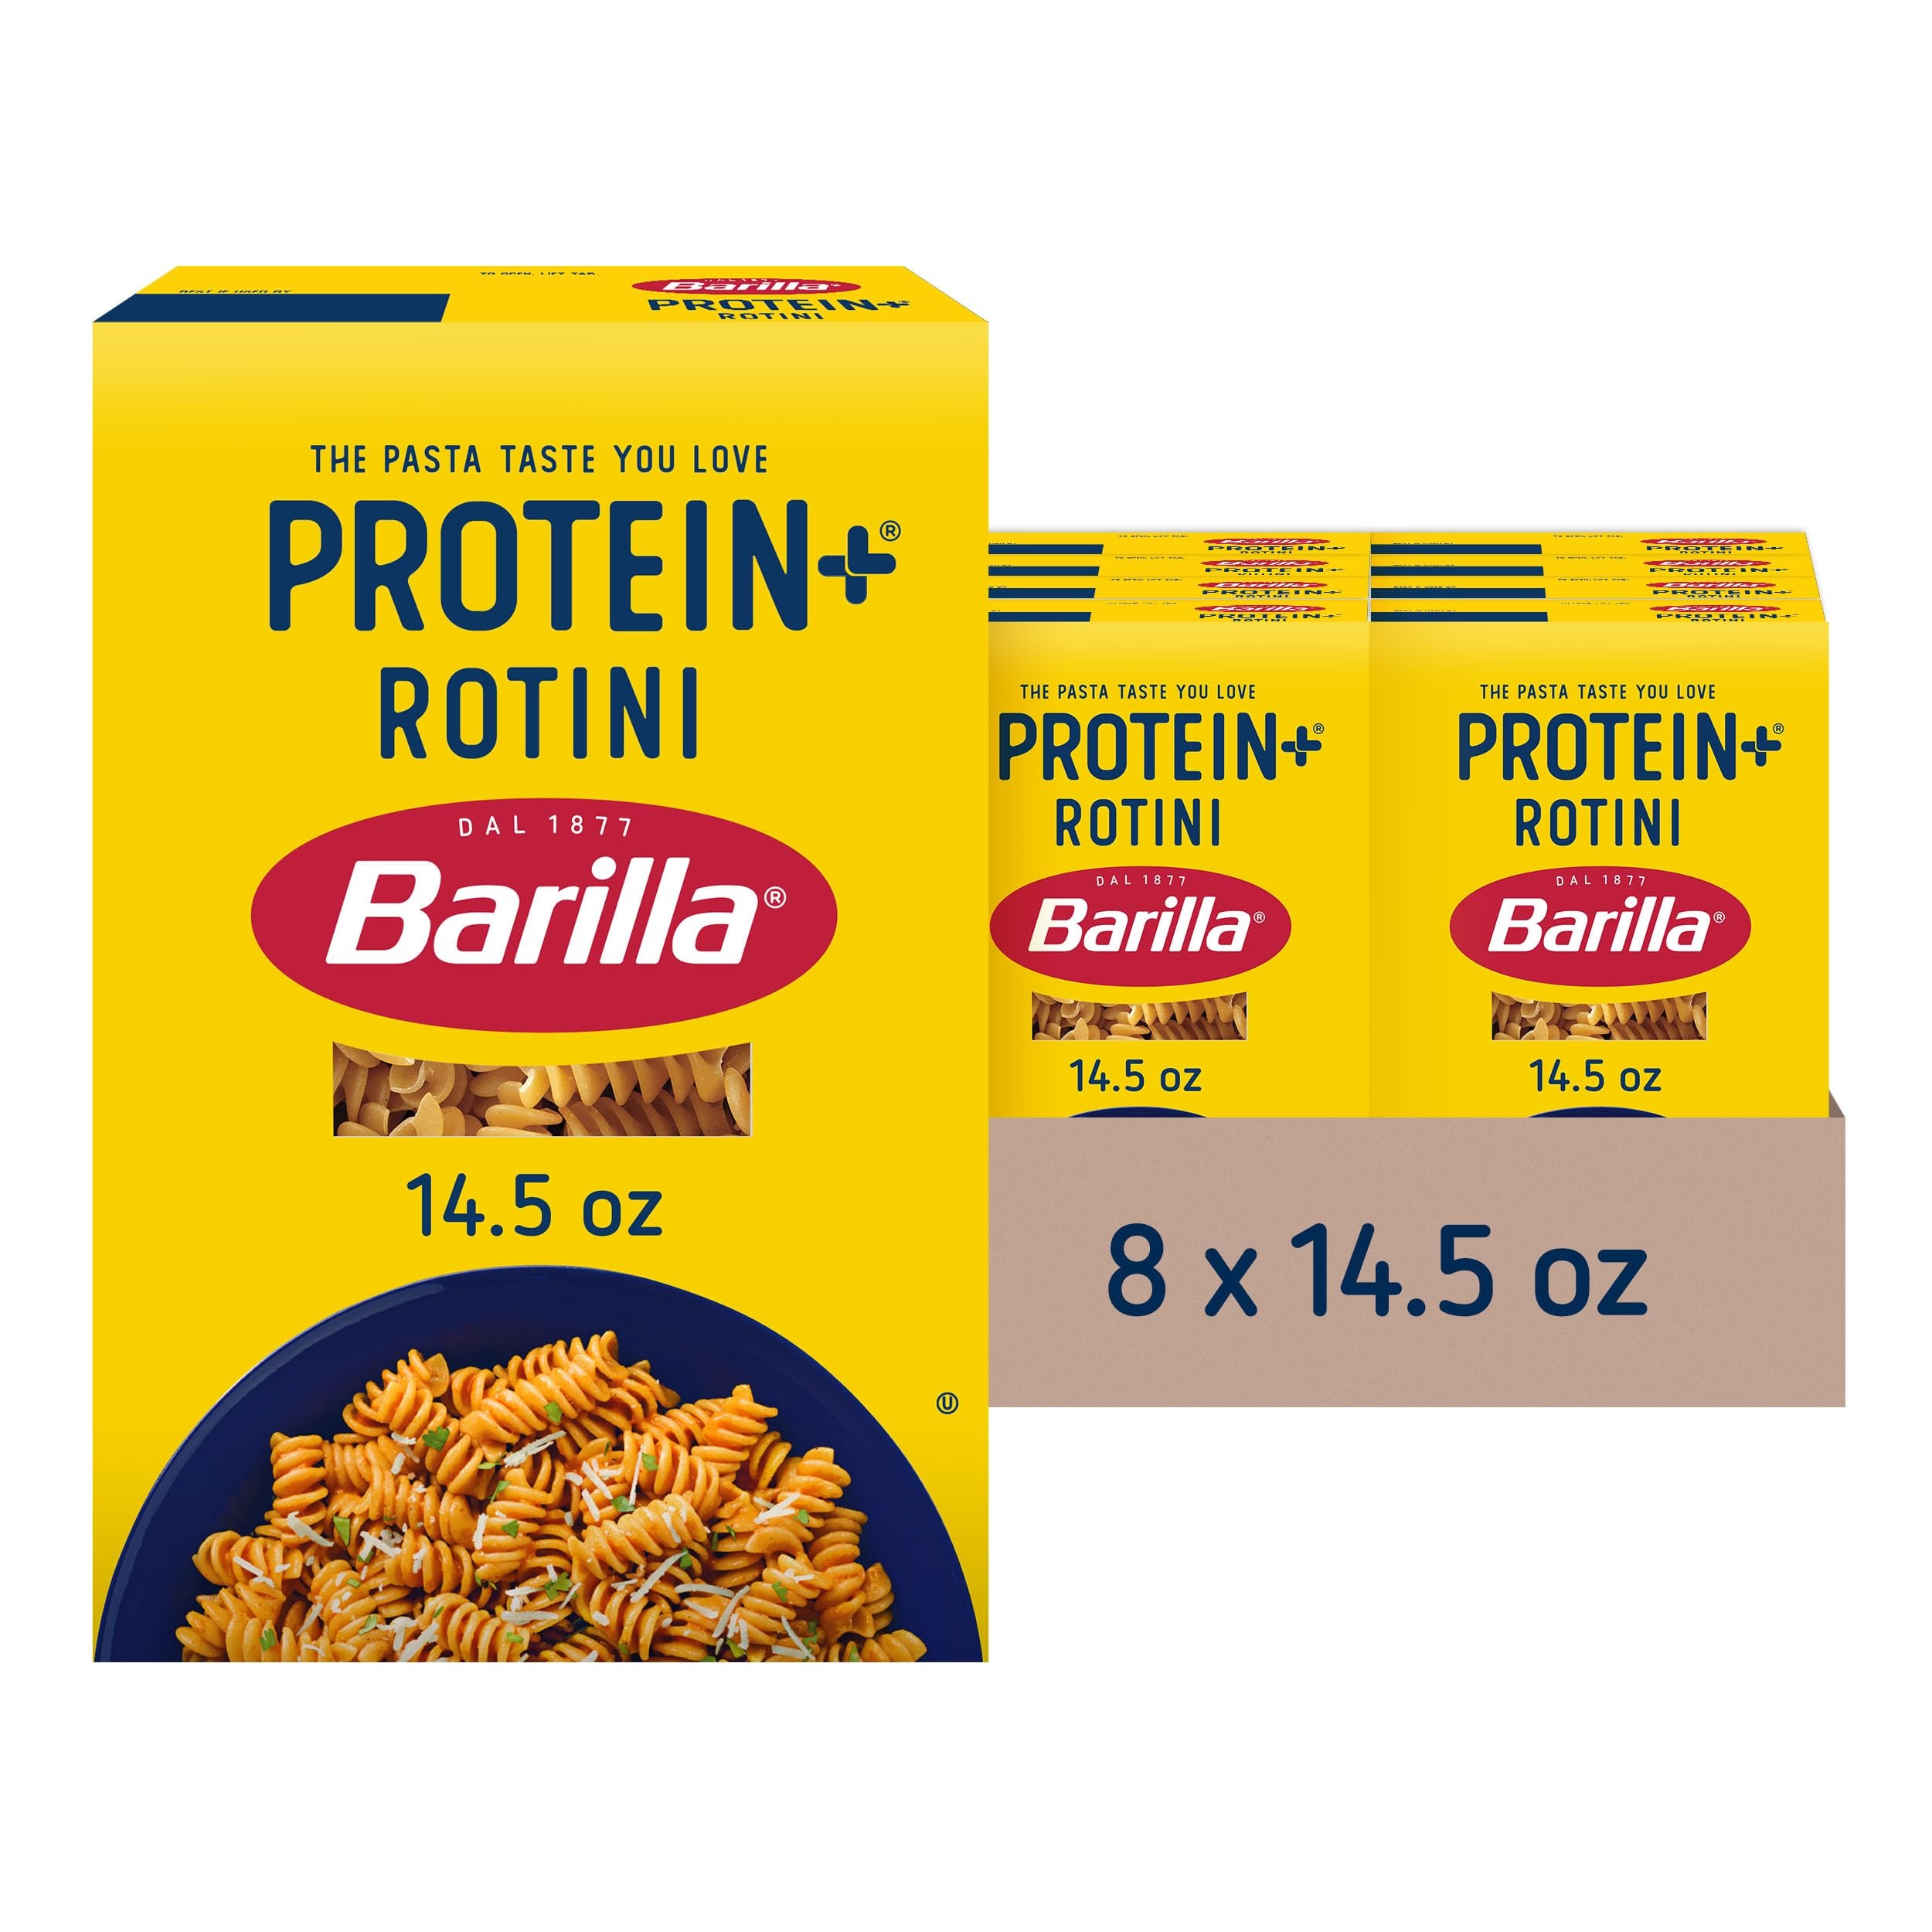
Item Name: BARILLA Protein+ (Plus) Rotini Pasta, 14.5 Ounce - plant based pasta - Made from Lentils, Chickpeas & Peas - Non-GMO, Kosher Certified and Vegan
Bullet Point 1: BARILLA PROTEIN PLUS PASTA: Good source of plant-based protein with a classic taste, simple ingredients, and rotini pasta shape
Bullet Point 2: PROTEIN PLUS ROTINI PASTA: Single 14.5 ounce box contains about 7, 2-ounce servings of plant based pasta
Bullet Point 3: PLANT BASED PASTA: Made with 17g of 100% plant-based protein from lentil flour, pea protein and chickpea flour per 3.5 oz. serving—it's a good source of fiber
Bullet Point 4: KOSHER CERTIFIED & NON-GMO PASTA: BARILLA protein pasta is Non-GMO Project Verified, kosher certified and is made in the USA
Bullet Point 5: GREAT WITH YOUR FAVORITE SAUCE: Protein Plus tastes great served with pesto sauce or your favorite marinara sauce! Protein Plus pasta pairs well with vegetable pasta sauce, cheese sauce, oil or butter-based pasta sauce and meat sauce
Bullet Point 6: FREE FROM MAJOR ALLERGENS: BARILLA plant based pasta is fish free, peanut free, soy free, grain free, vegetarian, lactose free, shellfish free, tree nut free and vegan
Bullet Point 7: BARILLA PROTEIN+: A delicious alternative to other brands of high protein pasta, protein spaghetti, protein noodles and other types of high protein food
Bullet Point 8: PERFECTION IN UNDER 10 MINUTES: Boil 4–6 quarts of salted water, add pasta and boil for 7 minutes (add 1 or 2 extra minutes for more tender pasta), drain pasta and top with your favorite BARILLA pasta sauce
Bullet Point 9: ROTINI PASTA: Rotini is a versatile, thick, corkscrew-shaped pasta that is great in pasta salads, mac & cheese or pasta bakes
Bullet Point 10: GET INSPIRED WITH BARILLA: Enjoy the full range of BARILLA pastas and pasta sauces, including BARILLA Ready Pasta, BARILLA Legume pasta, BARILLA Whole Grain pasta, BARILLA Veggie pasta, and BARILLA Gluten Free pasta.
Bullet Point 11: Rotini means 'twists' and are 2-inch lengths of thick screw-like pasta
Bullet Point 12: Cooks in 10 minutes
Bullet Point 13: PLUS fortifies with protein, iron and Omega-3s for extra nutrition
Bullet Point 14: Good source of thiamin, folic acid, iron, riboflavin and niacin
Bullet Point 15: Product of USA, Kosher certified
Value: 116.0
Unit: Ounce

Price: 6.965